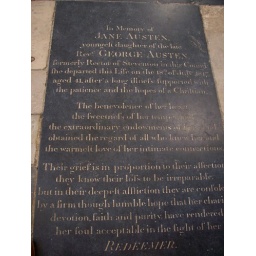
floor sign in church 2